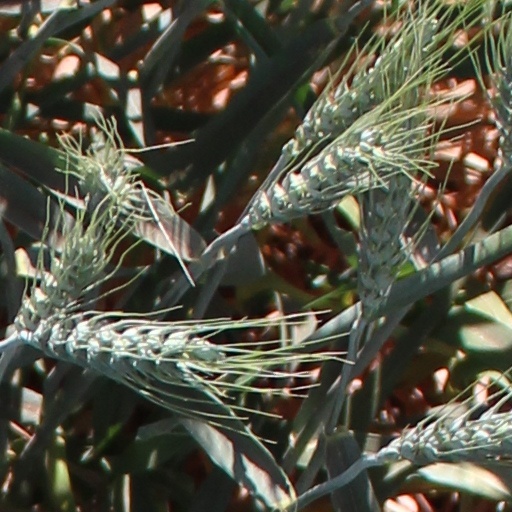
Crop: wheat